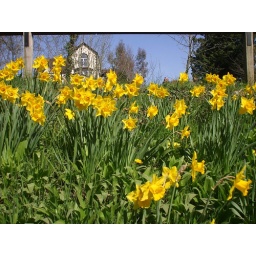
flowers by the office